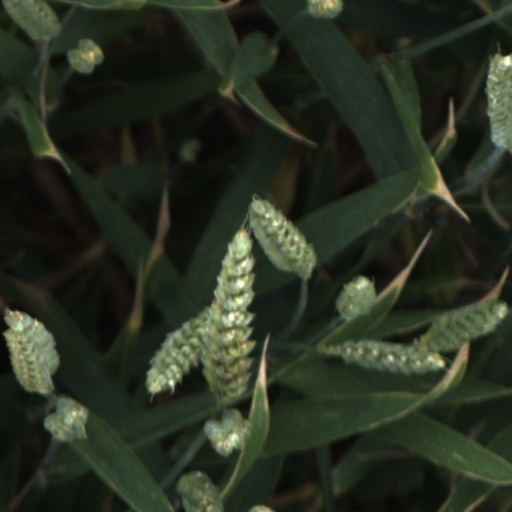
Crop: wheat